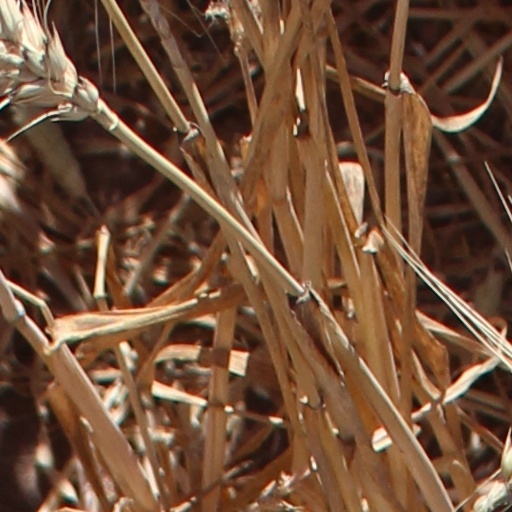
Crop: wheat